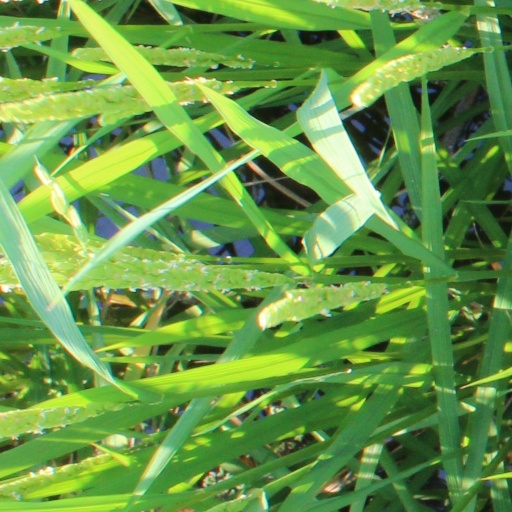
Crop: rice